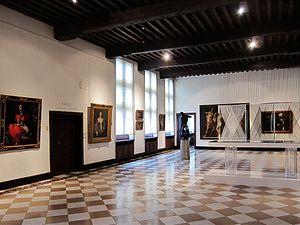
La salle 3 du musée de la Chartreuse de Douai.